Sandy Springs, Georgia

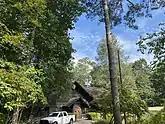
Hewlett Lodge, Headquarters for Chattahoochee National Recreation Area

Sandy Springs was first listed as a census designated place in the 1980 U.S. census and incorporated prior to the 2010 U.S. census.